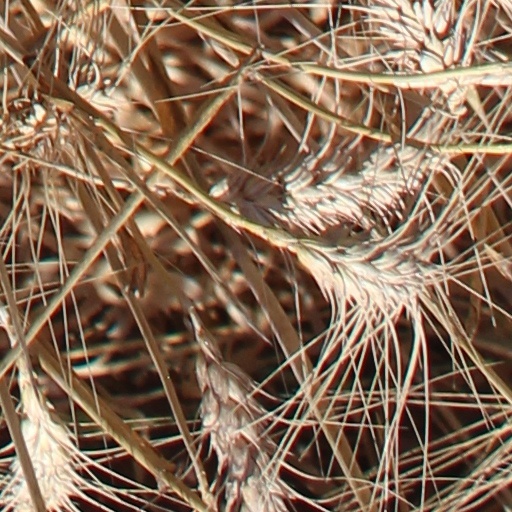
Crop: wheat